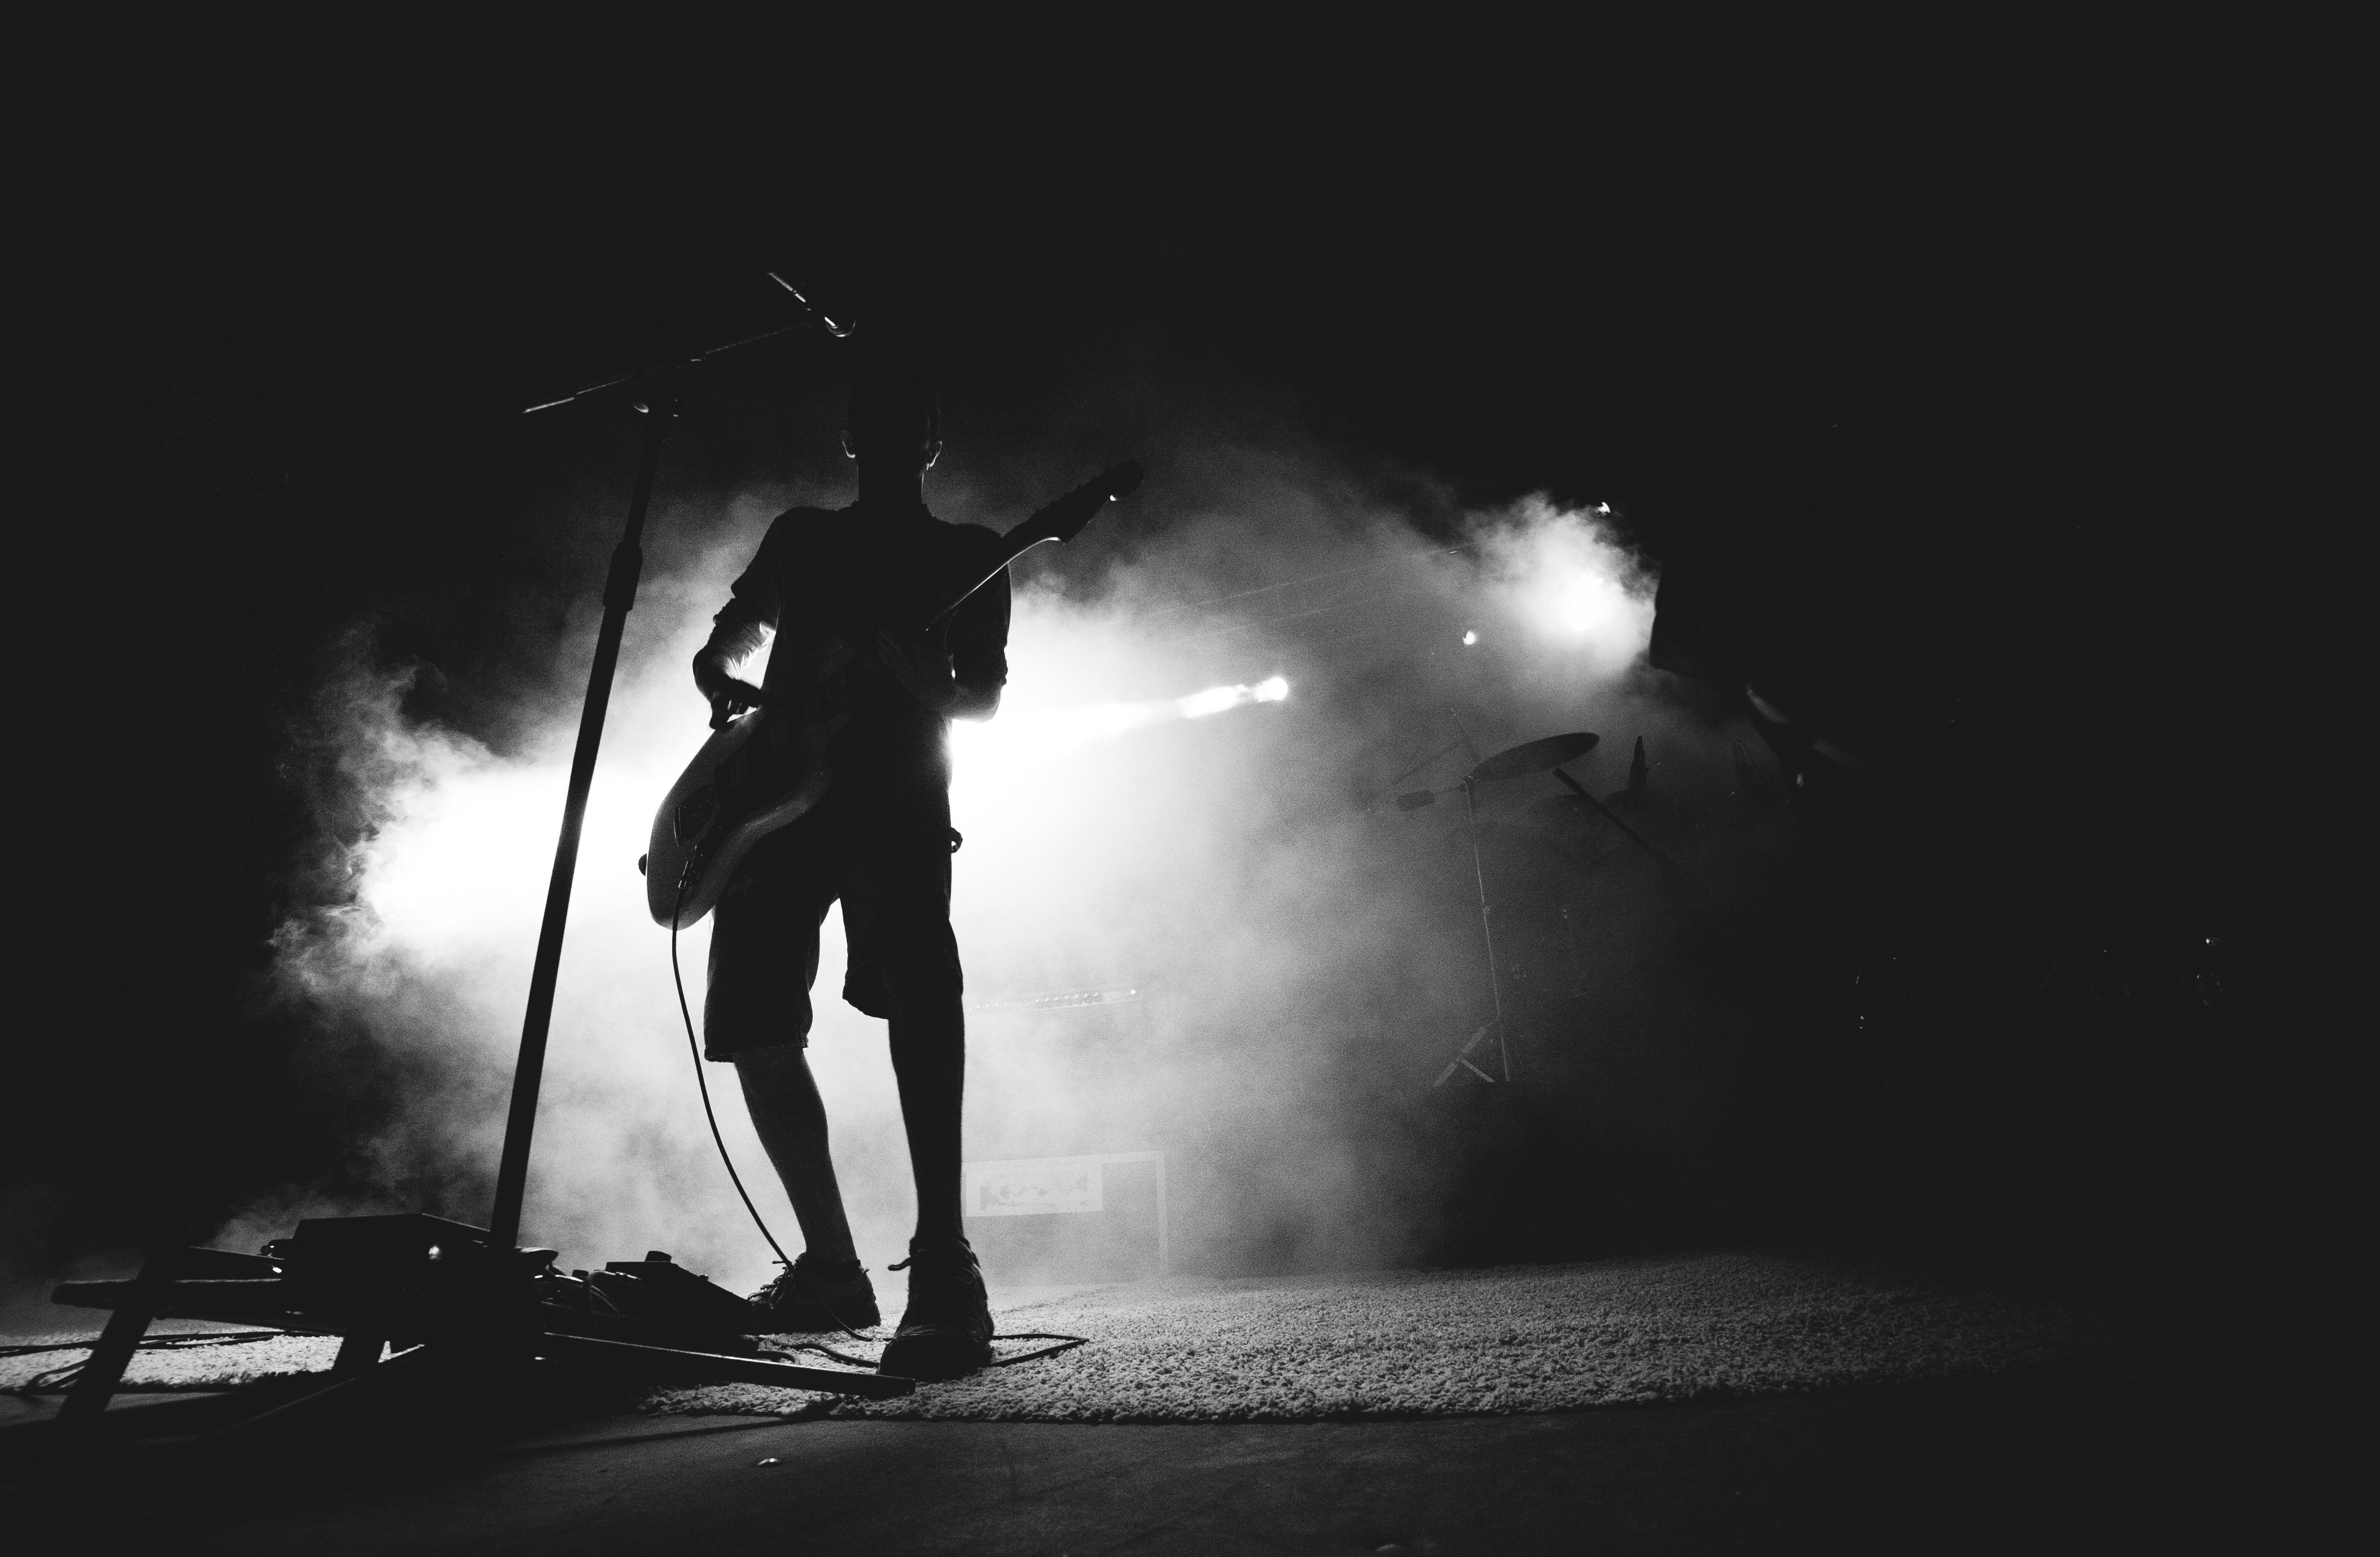
silhouette, person, music, light, black and white, white, photography, guitar, concert, darkness, black, monochrome, photograph, monochrome photography, film noir